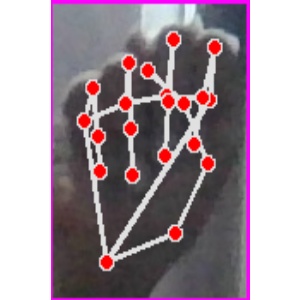
अक्षर: न